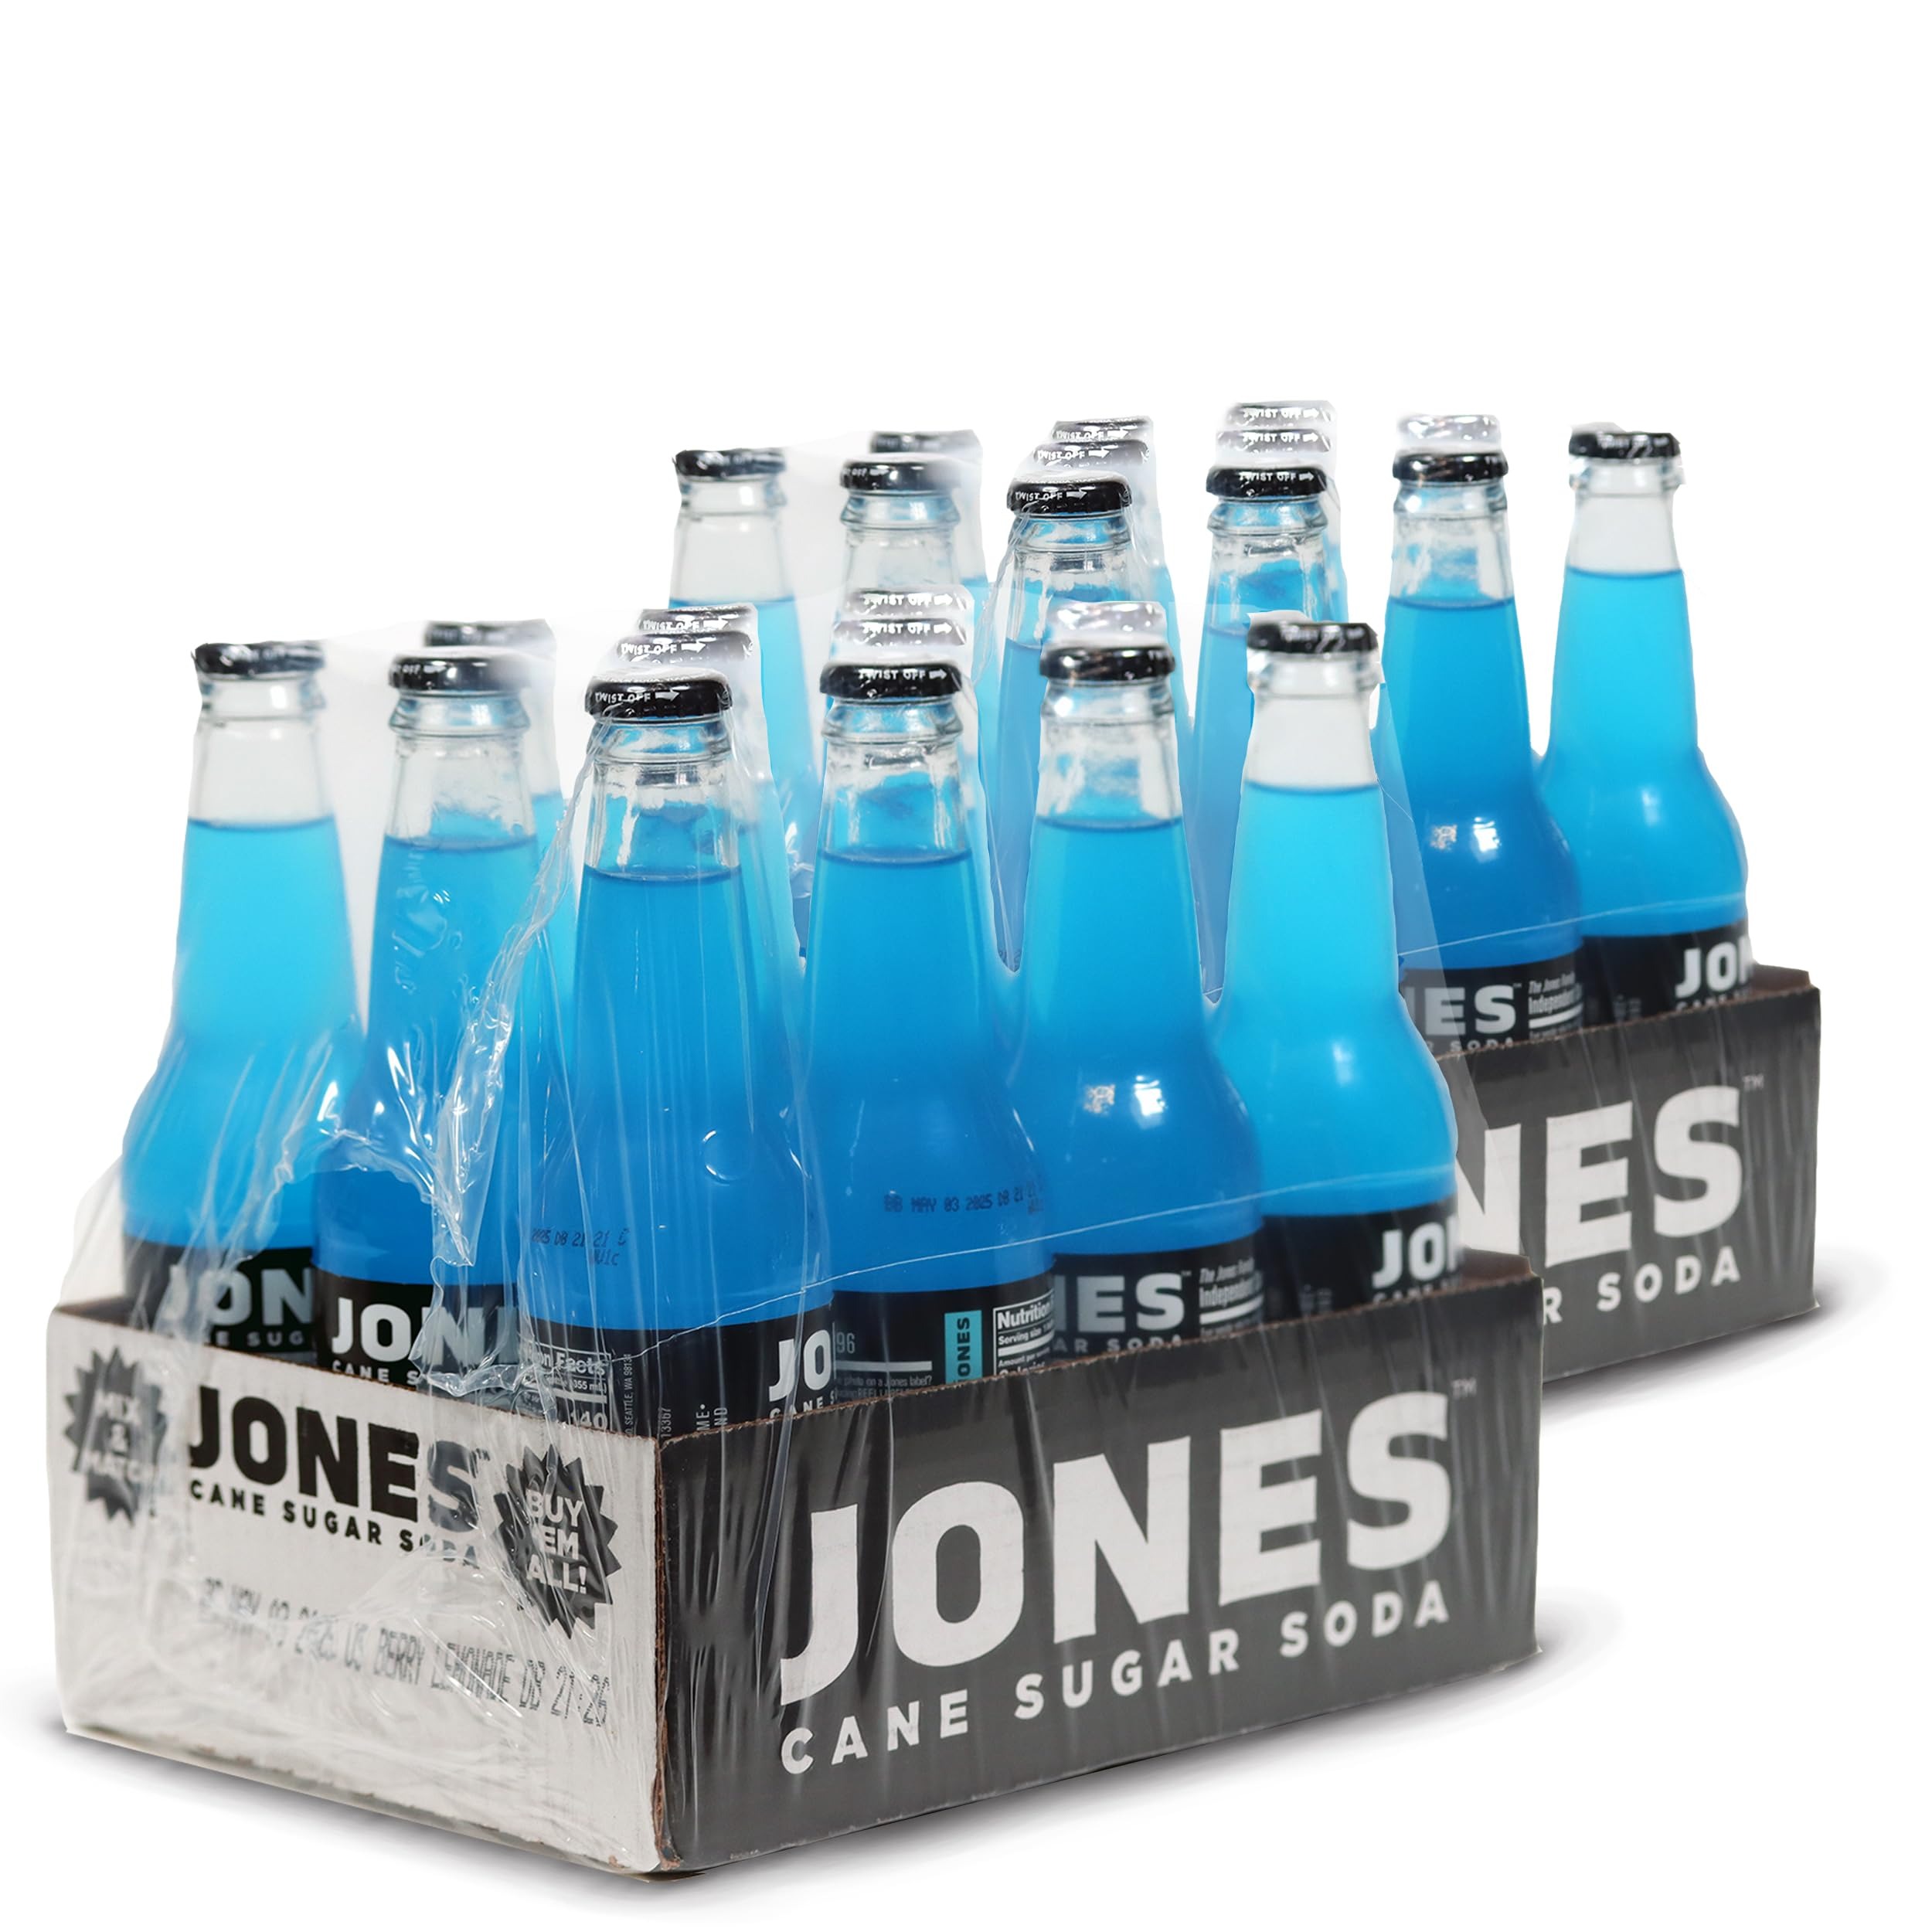
Item Name: Jones Soda Co. Berry Lemonade Soda Flavor | 100% Cane Sugar Soda | Craft Soda Pop | Soda Soft Drinks | 12 Oz Glass Bottle Soda (4 - Pack)
Bullet Point: [Jones Berry Lemonade Soda] Some may think we simply took berries and added them to lemonade to make our Berry Lemonade. But we’re JONES SODA, so we flipped the switch and put Lemons in our Berry-ade, creating a whole new category of flavor. Lemon-Berry-ade didn’t quite roll off the tongue right, so we came up with Berry Lemonade all by ourselves. Creative, no. Refreshing, yes. The blue color was Jerry’s idea.
Product Description: [Jones Berry Lemonade Soda] Some may think we simply took berries and added them to lemonade to make our Berry Lemonade. But we’re JONES SODA, so we flipped the switch and put Lemons in our Berry-ade, creating a whole new category of flavor. Lemon-Berry-ade didn’t quite roll off the tongue right, so we came up with Berry Lemonade all by ourselves. Creative, no. Refreshing, yes. The blue color was Jerry’s idea.
Value: 48.0
Unit: Fl Oz

Price: 11.94